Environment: real
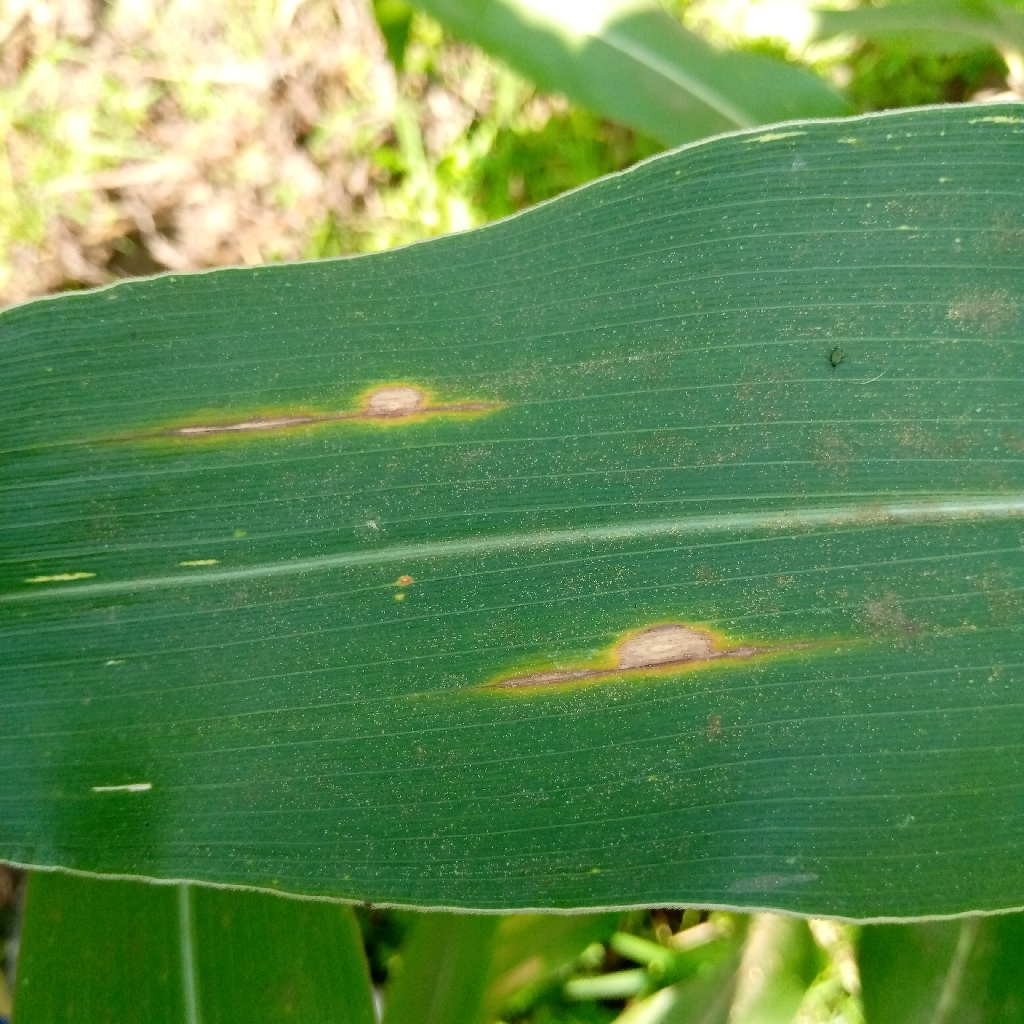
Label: northern_corn_leaf_blight